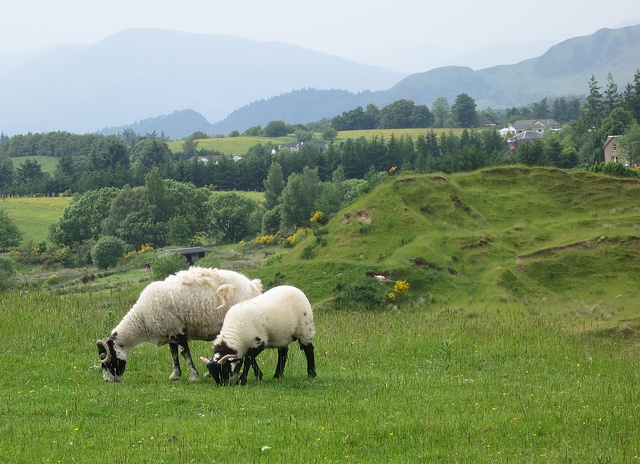
Two sheep standing next to each other on a lush green hillside.
Two sheep graze in a verdant and hilly field.
Two sheep are standing in an open field eating grass.
Two sheep grazing on grass in an open field with mountains in the background.
A pair of sheep eating grass in a field.